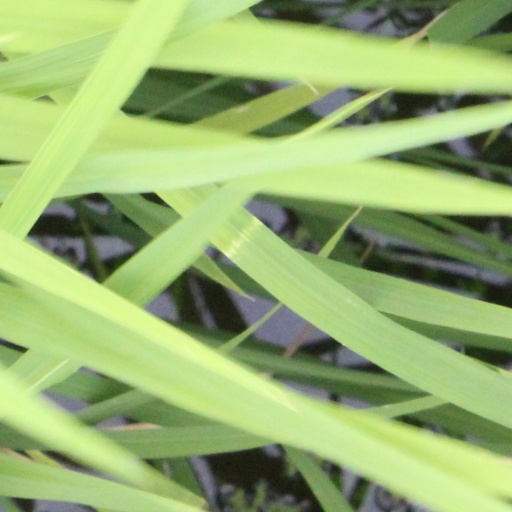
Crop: rice